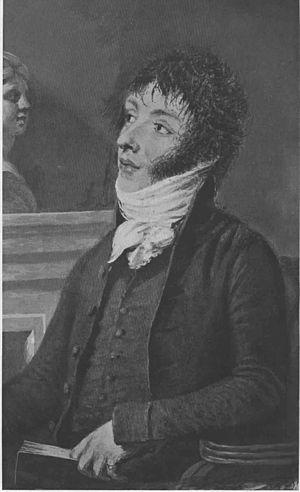
Constantin Nikolaïevitch Batiouchkov, né à Danilovskoïe près de Vologda le 18 mai 1787 et mort le 7 juillet 1855 à Vologda, est un poète russe.